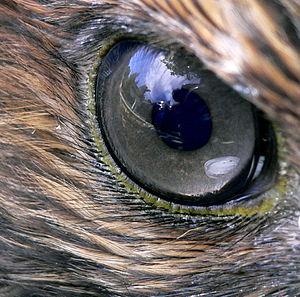
La vision des oiseaux est l'une des visions les plus performantes du monde animal. La vue est, avec l'ouïe, le sens le plus important de ces espèces, qu'elles soient diurnes ou nocturnes.